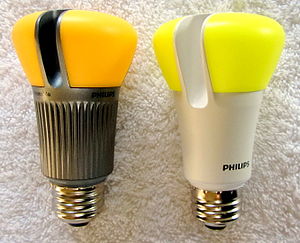
Lysdiodelampe
Philips høj-effektive LED pærer
En lysdiodelampe, lysdiodepære, LED-lampe, LED-pære, diodepære eller diodelampe er en elektrisk lampe, som anvender en faststof lyskilde af lysdiode-chips. Lysdioderne kan være uorganisk-, organisk- eller polymer-lysdioder. De fleste lysdiodelamper er baseret på uorganiske lysdioder.